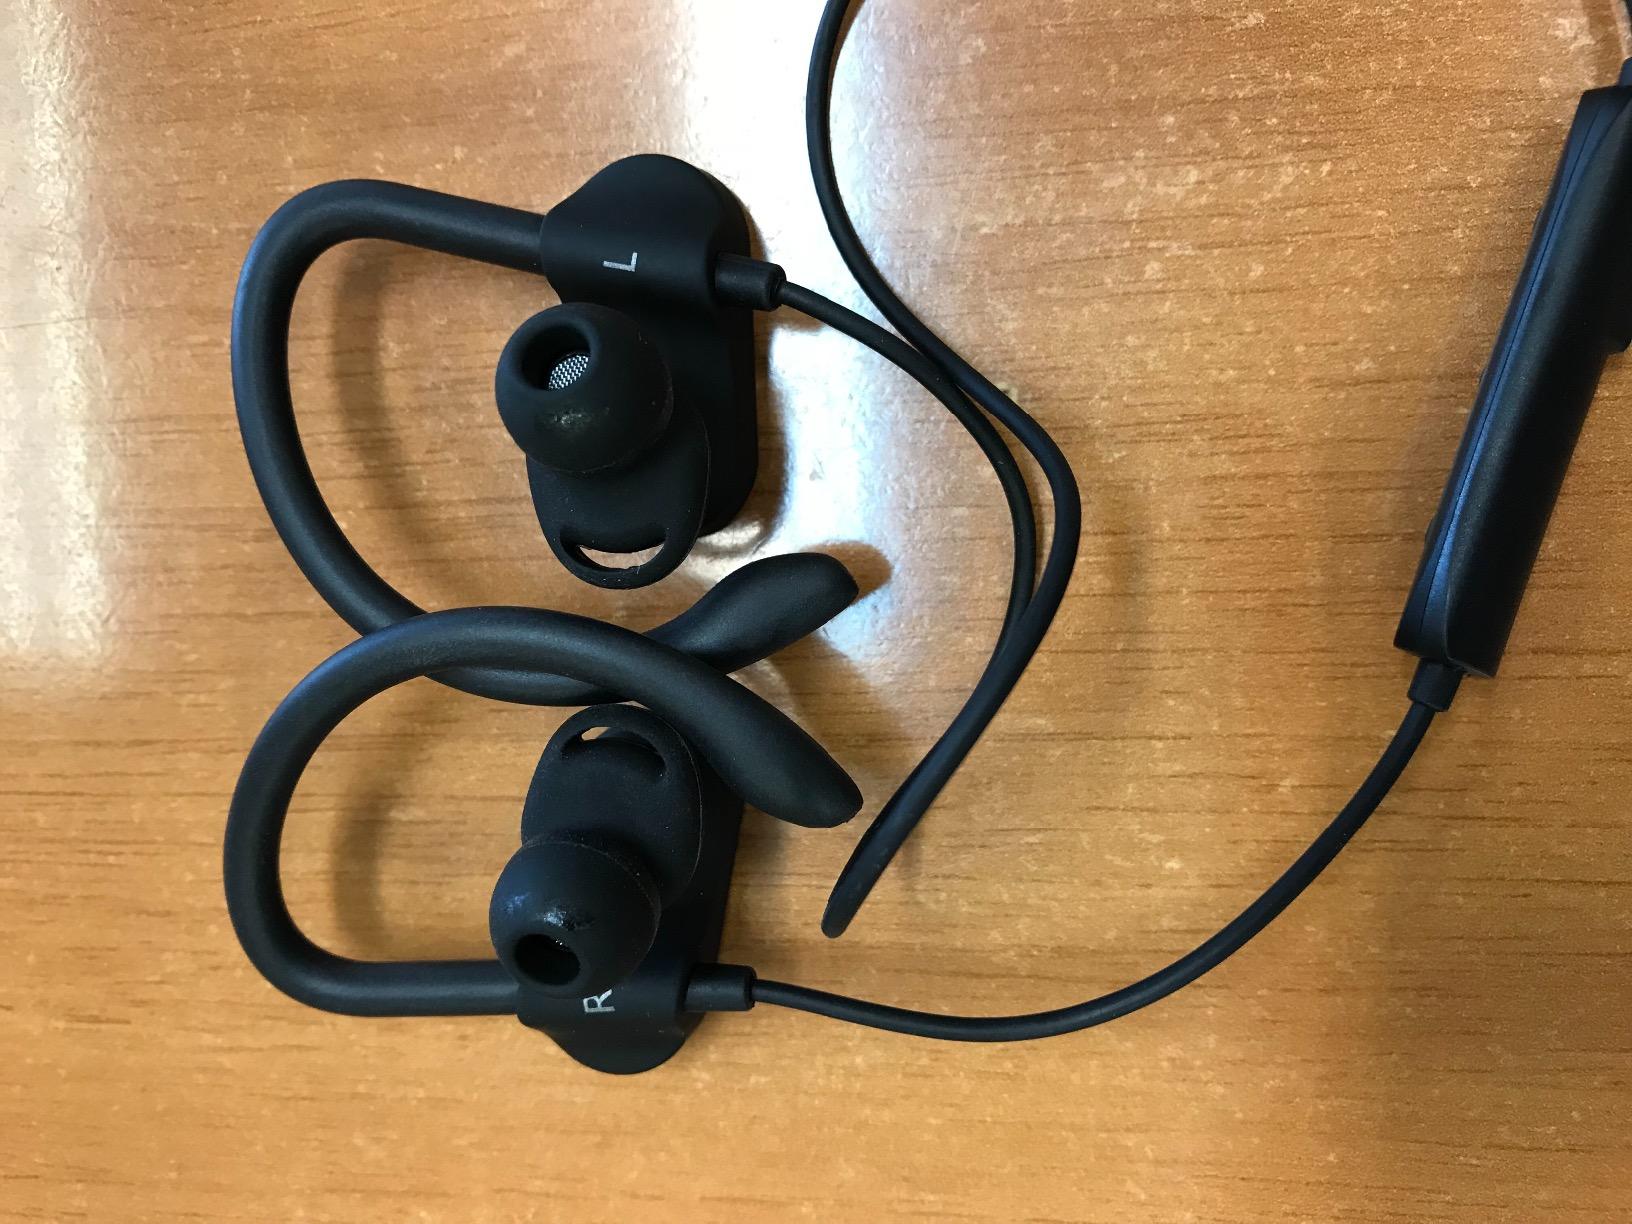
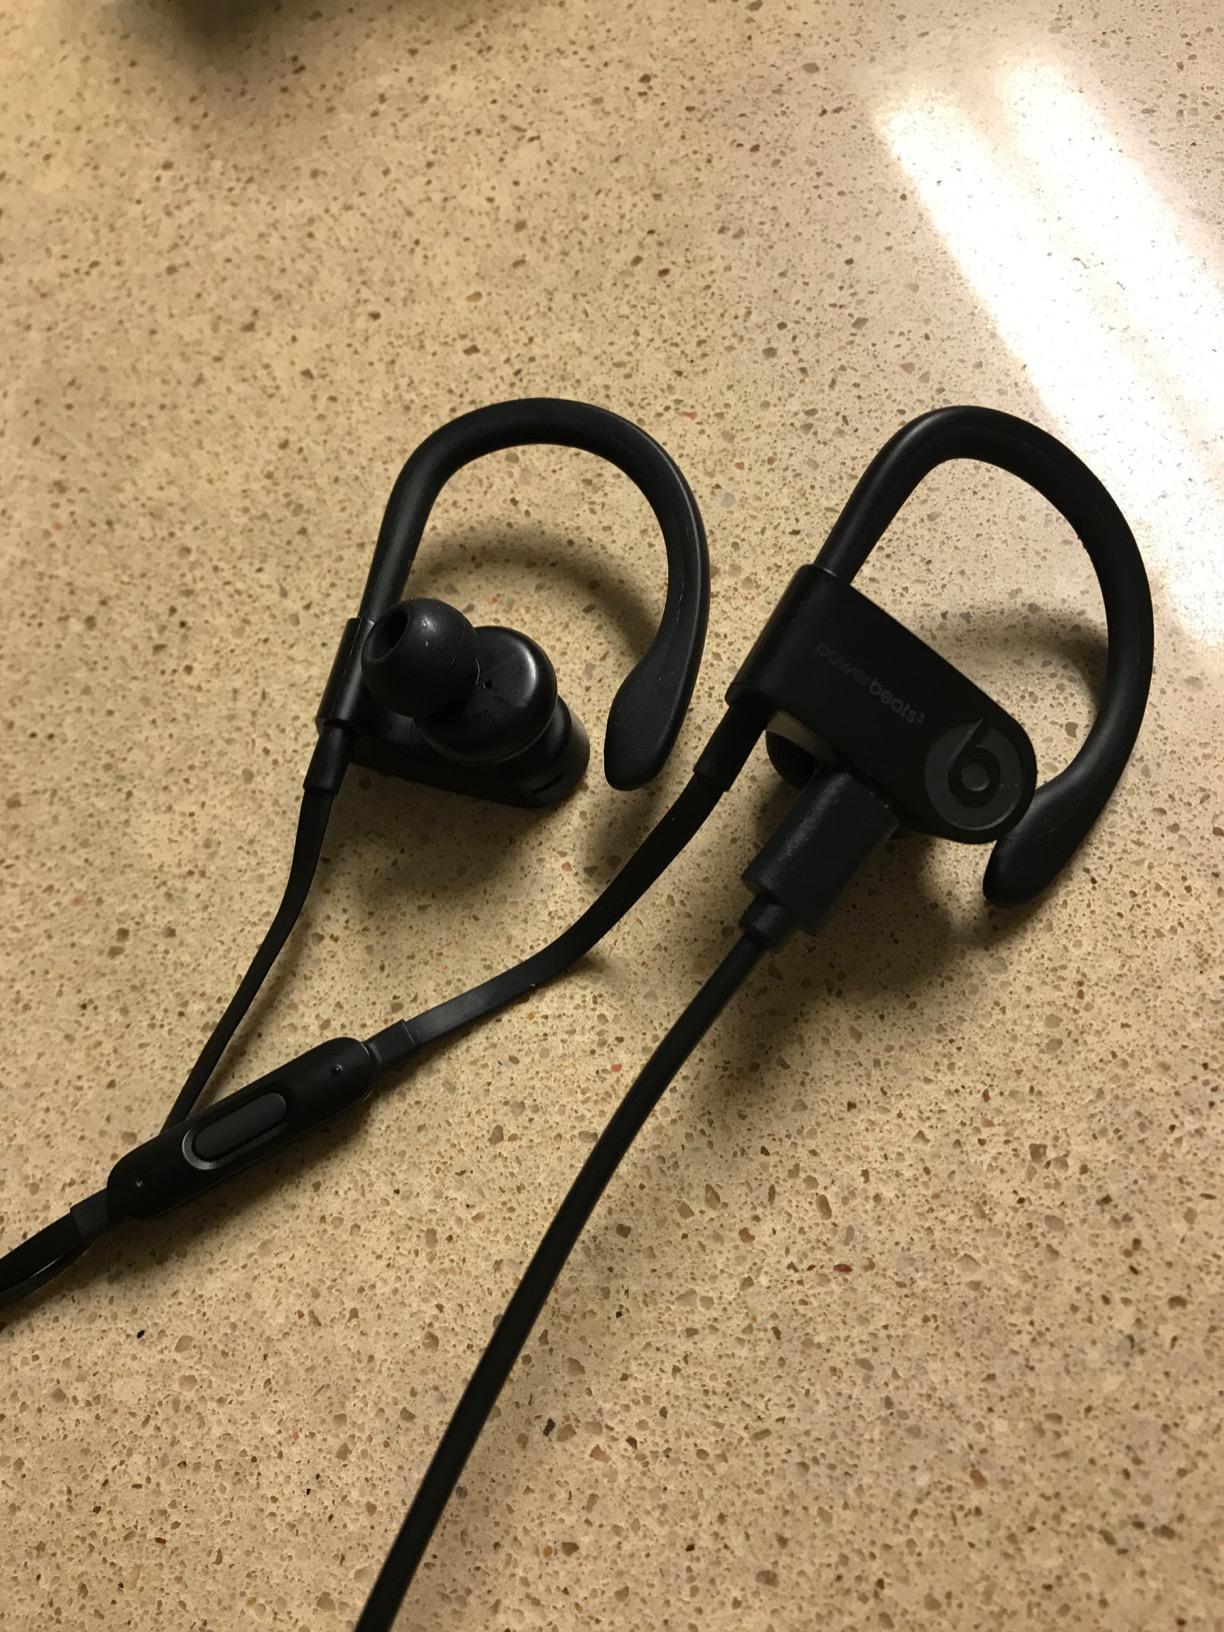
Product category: headphones
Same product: no